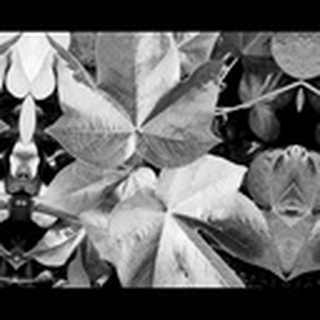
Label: healthy_cotton